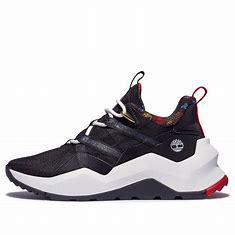
Brand: Timberland
Model: Madbury